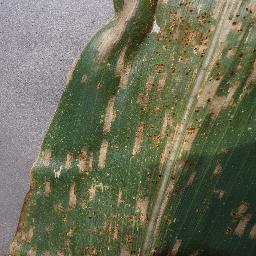
Label: Corn___Cercospora_leaf_spot Gray_leaf_spot